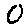
Label: 0